Nejdek

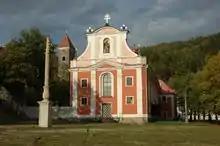
Church of Saint Martin

Nejdek was founded around 1250 as a tin mining settlement. The first written mention of Nejdek is from 1340. During the golden era of tin mining in the 14th–16th century, the town experienced its greatest expansion. From 1446 to 1602, it was owned by the Schlick family. During their rule, iron ore also began to be mined, and smelters and hammer mills were established in the area.